Index of Palau-related articles

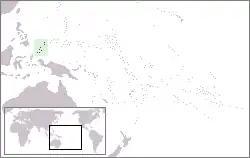
The location of the Republic of Palau

The following is an alphabetical list of topics related to the Republic of Palau.